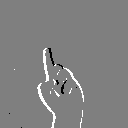
ASL letter: d